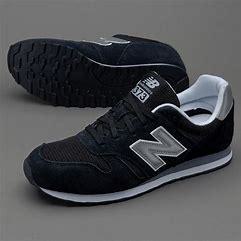
Brand: New
Model: Balance 373